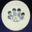
Label: plate